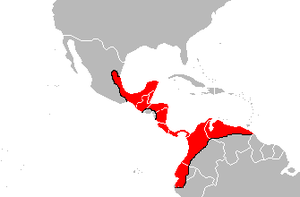
Bothrops asper est une espèce de serpents de la famille des Viperidae. Il est également appelé Terciopelo ou Fer de lance centro-américain. Il est souvent confondu avec le Fer de lance commun.